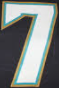
Number: 7